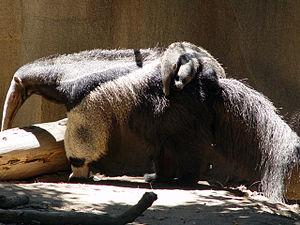
Le tamanoir, également nommé fourmilier géant ou grand fourmilier, est une espèce de mammifères de la famille des Myrmecophagidae. C'est la seule espèce du genre Myrmecophaga. C'est un grand mammifère insectivore natif de l'Amérique centrale et du Sud. Il est l'une des quatre espèces vivantes de fourmiliers et classé, avec les paresseux, dans l'ordre Pilosa. Le tamanoir est surtout terrestre, contrairement à d'autres fourmiliers ou paresseux, qui sont arboricoles ou semi-arboricoles. L'espèce est la plus grande de sa famille avec une taille moyenne comprise entre 182 cm et 217 cm et un poids allant de 33 kg à 41 kg pour les mâles, de 27 à 39 kg pour les femelles. Le tamanoir est reconnaissable à son museau allongé, sa queue touffue, ses griffes avant longues et son pelage de couleur distincte.